King Pellinore

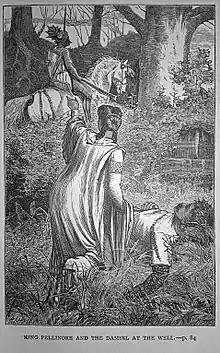
"King Pellinore and the Damsel at the Well", Francis Arthur Fraser's illustration for Henry Frith's "King Arthur & His Knights of the Round Table" (1884)

Pellinore has many legitimate and illegitimate children. His sons Tor, Aglovale, Lamorak, Dornar, and Percival all eventually join the Round Table as well. It is Percival, who was one of the first Grail seekers, and his grand nephew, Galahad, who finally succeeds in the quest. His daughter, Percival's sister, sometimes known as Dindrane, becomes a servant of the Grail and helps them achieve the mystical objective as the "Grail heroine". Another of his daughters, Alyne, dies early when he, not knowing it is her, ignores her pleas for help while hurrying to retrieve Nimue from her abductor at the behest of Arthur.